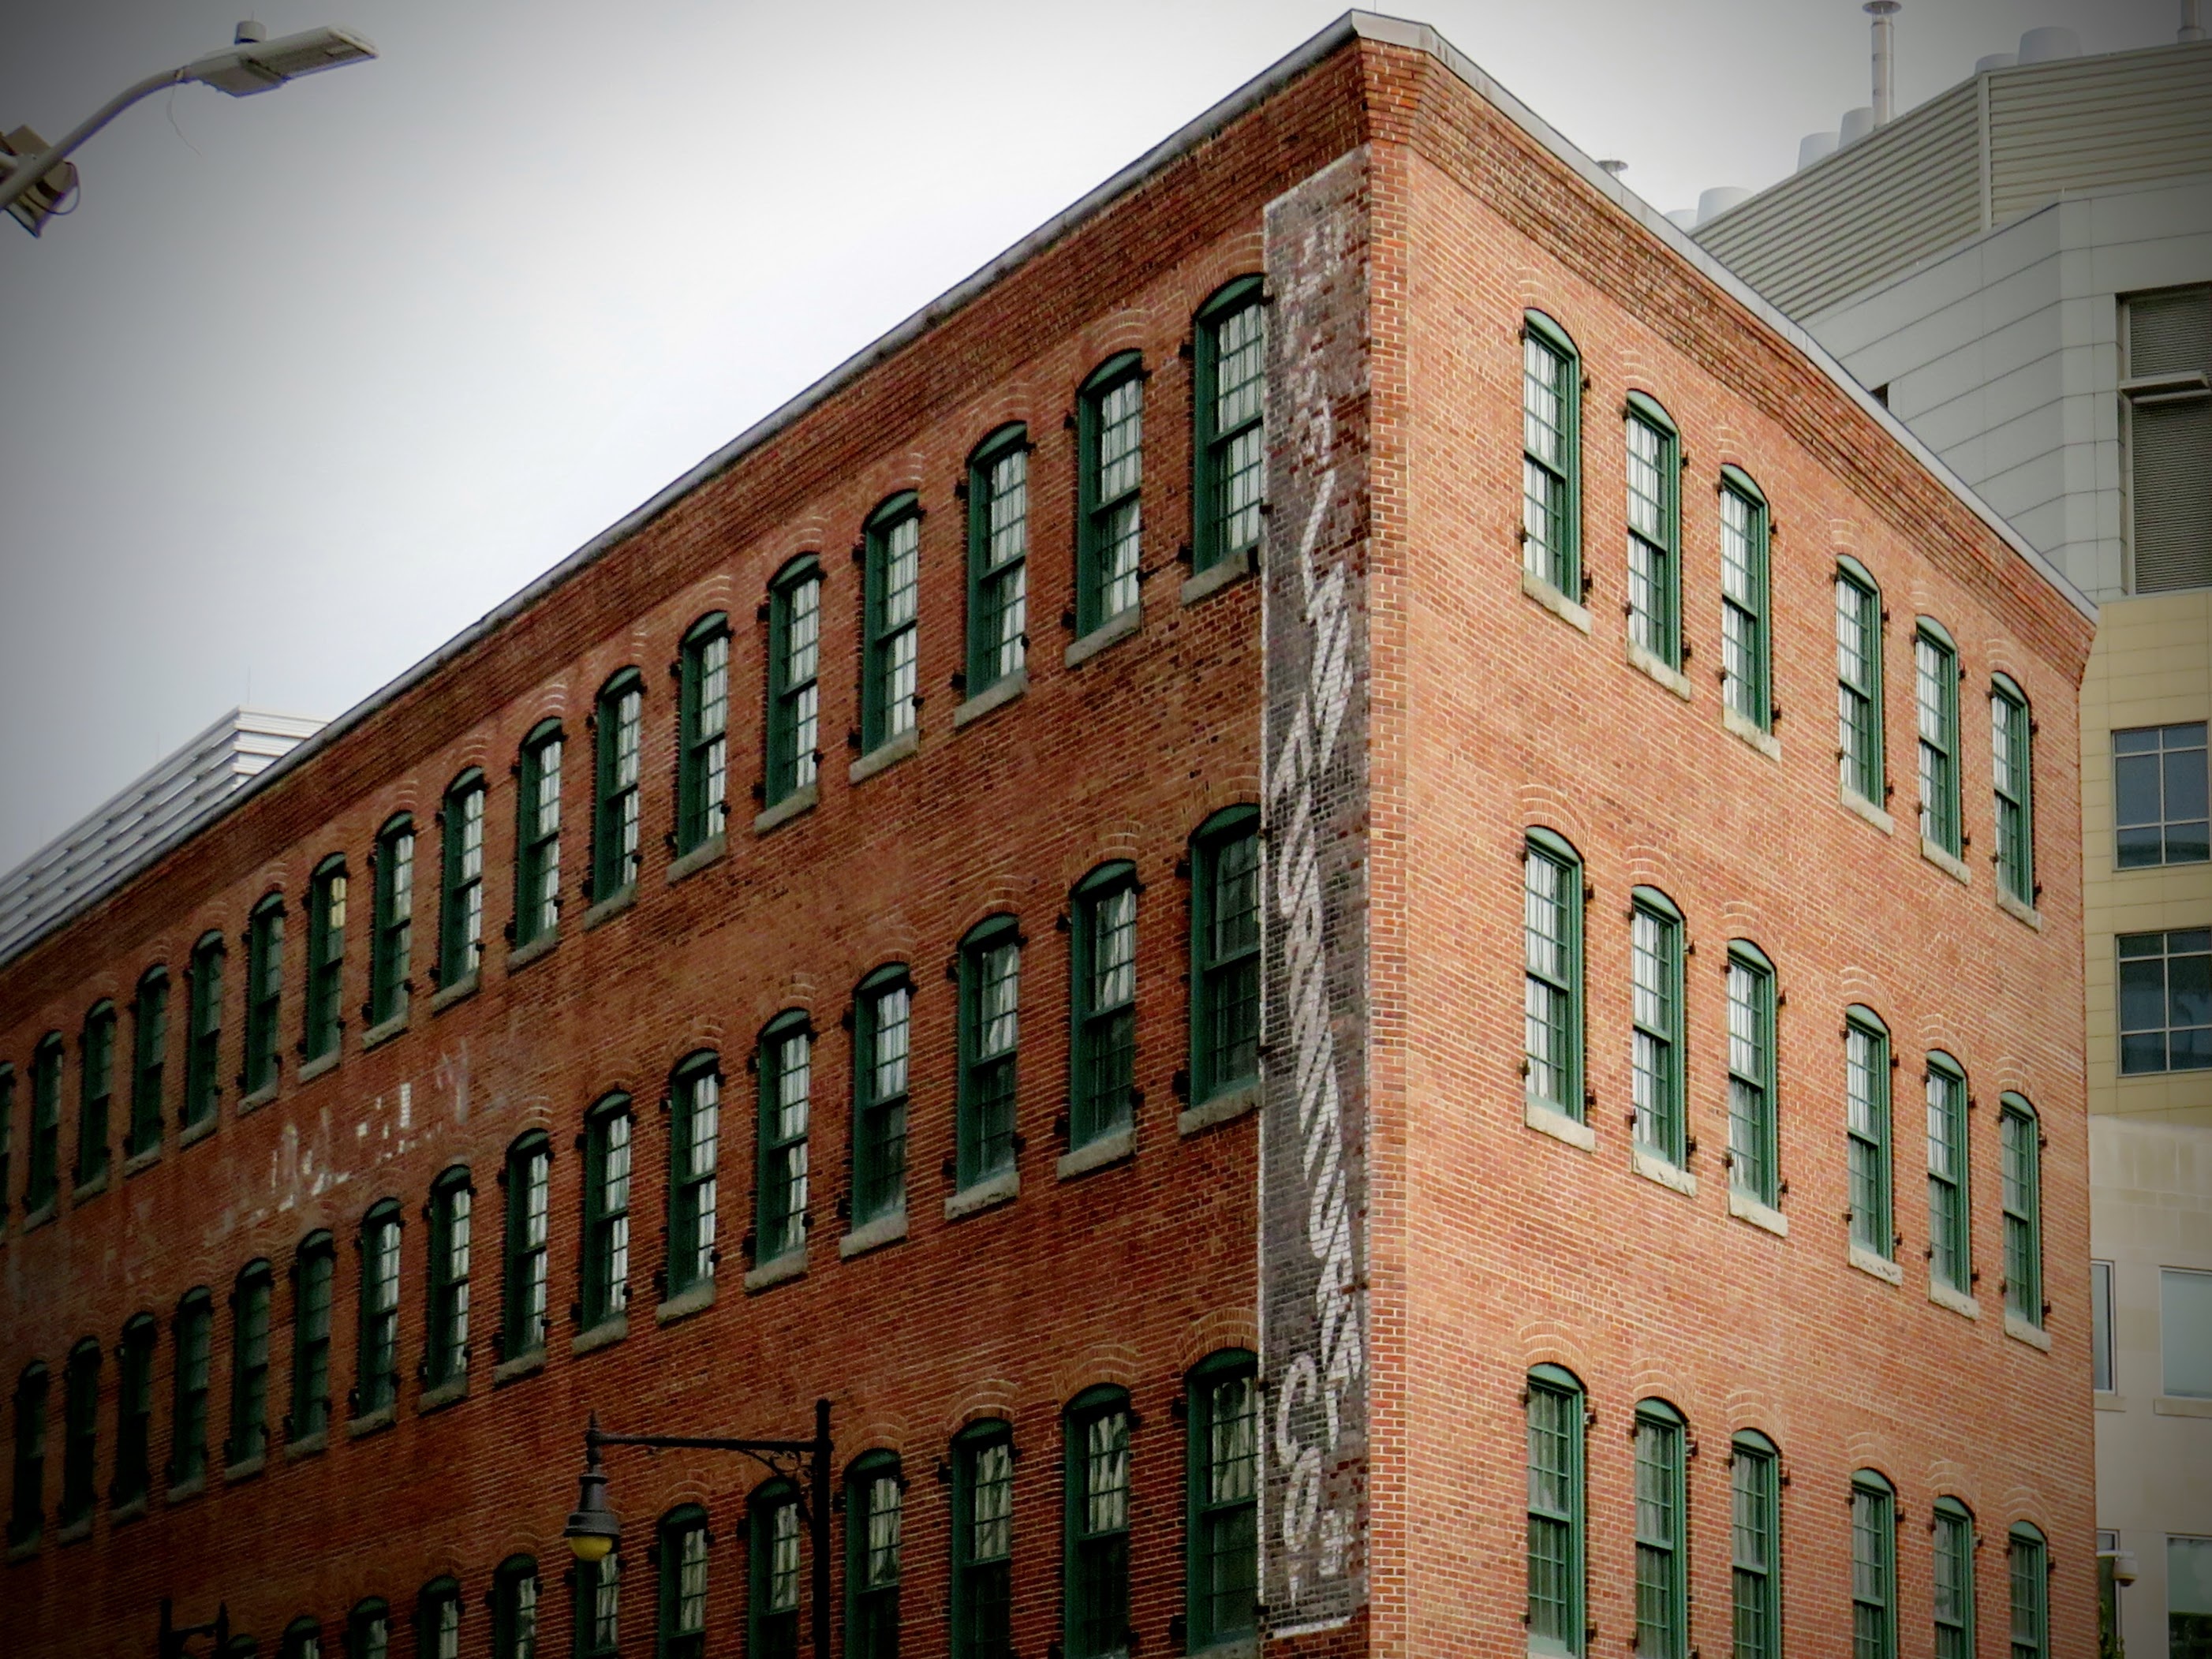
architecture, window, building, wall, downtown, facade, brick, tower block, neighbourhood, urban area, window covering